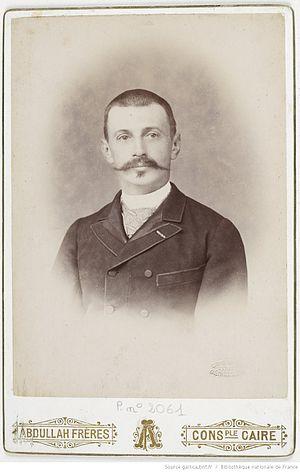
Jacques de Morgan
Jacques Jean Marie de Morgan, né le 3 juin 1857 à Huisseau-sur-Cosson, mort à Marseille le 12 juin 1924, est un explorateur, égyptologue, archéologue, préhistorien, iranologue et ingénieur civil de l’École des mines de Paris.